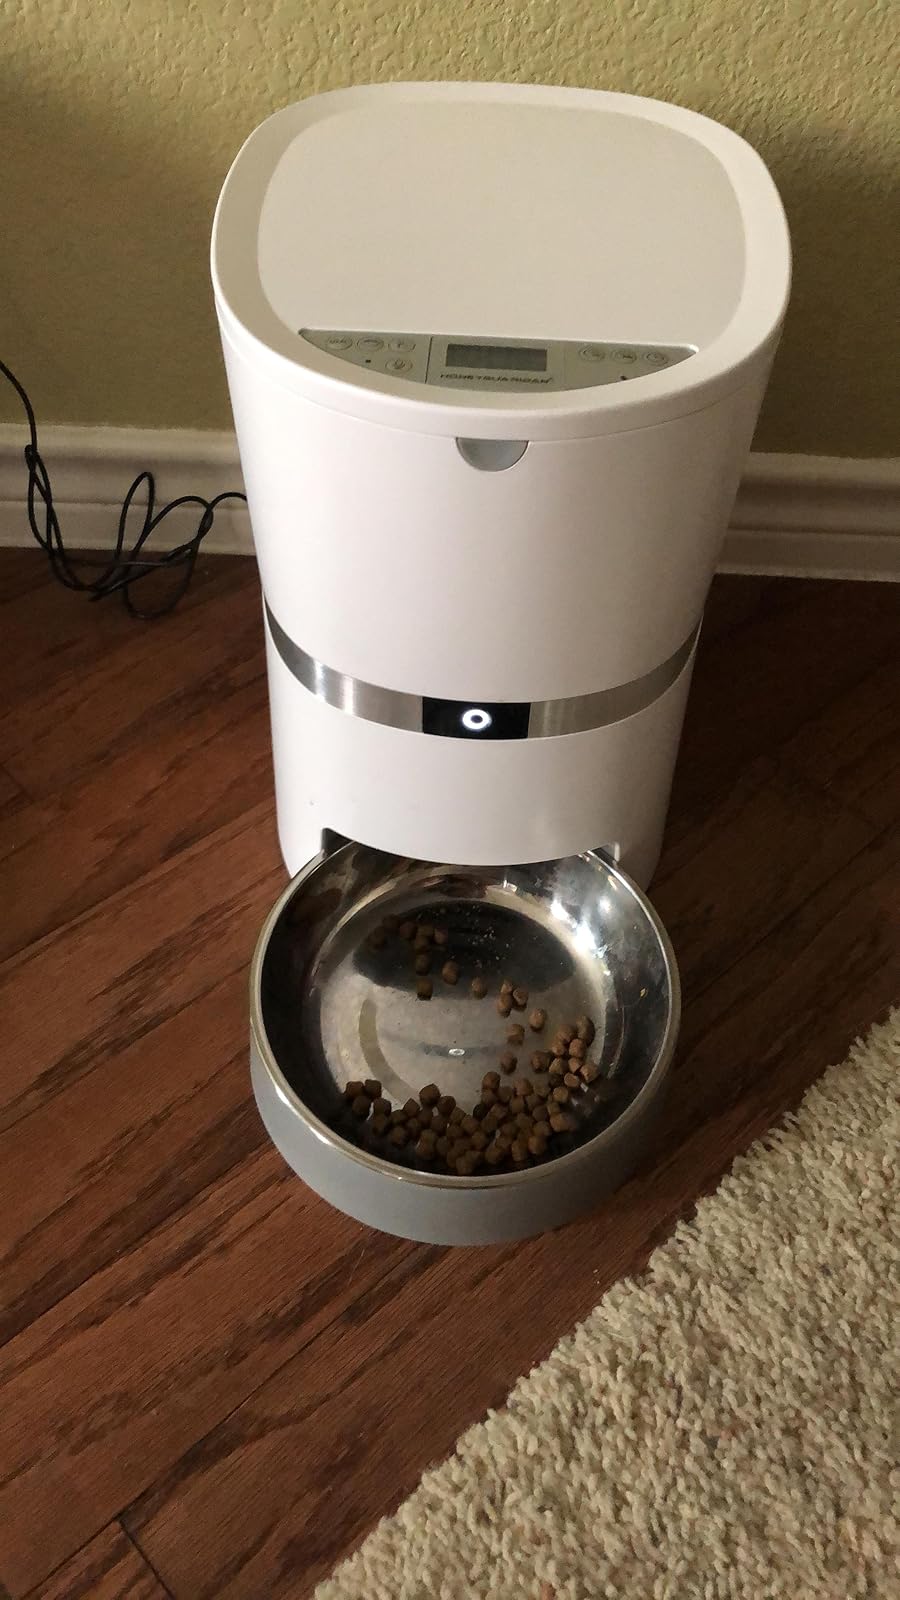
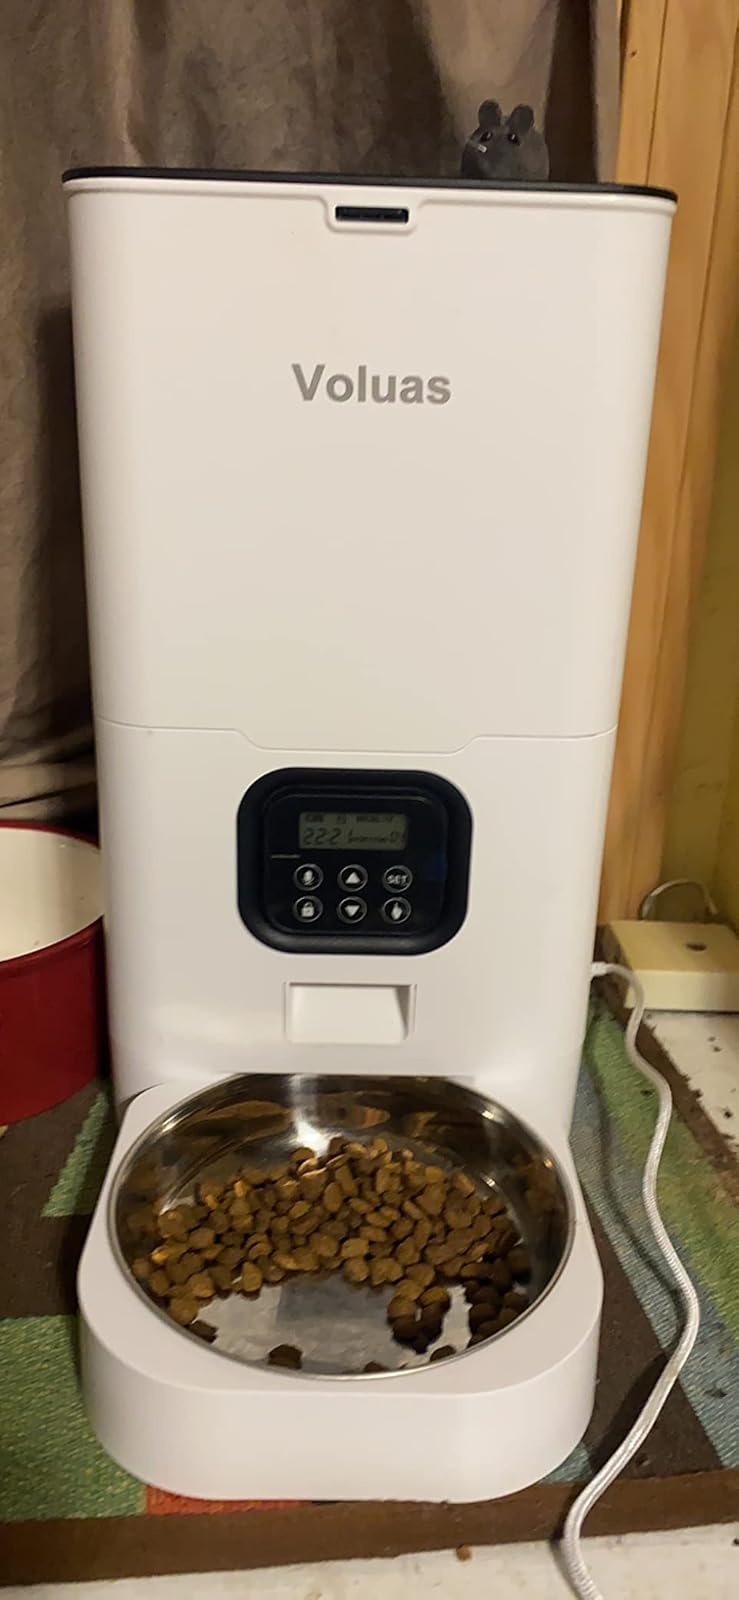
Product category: items_feeder
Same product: no